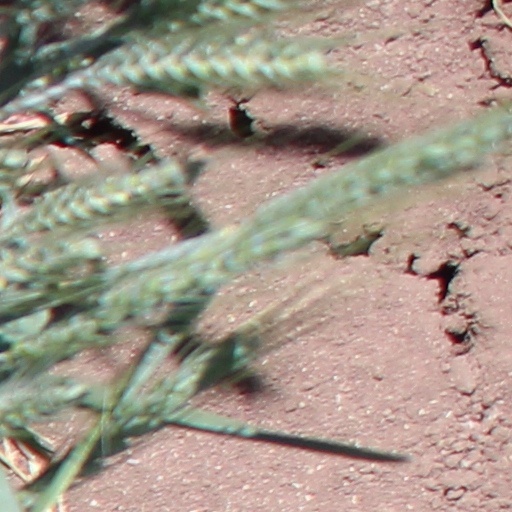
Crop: wheat